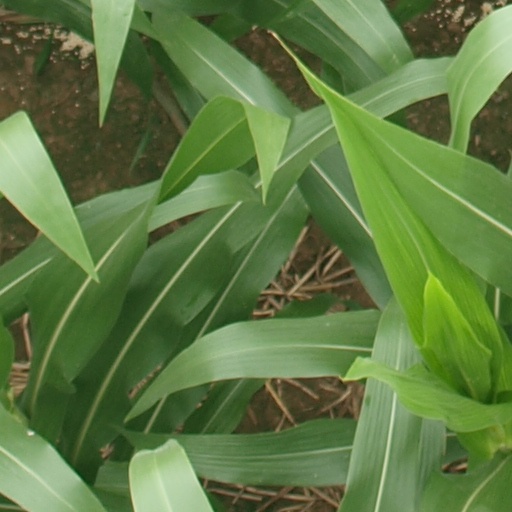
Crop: maize; corn